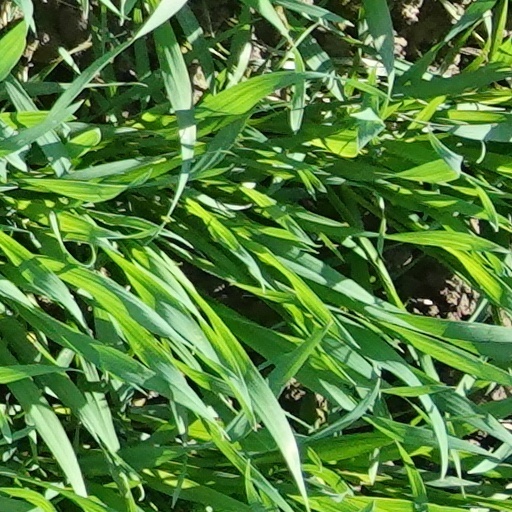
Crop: wheat